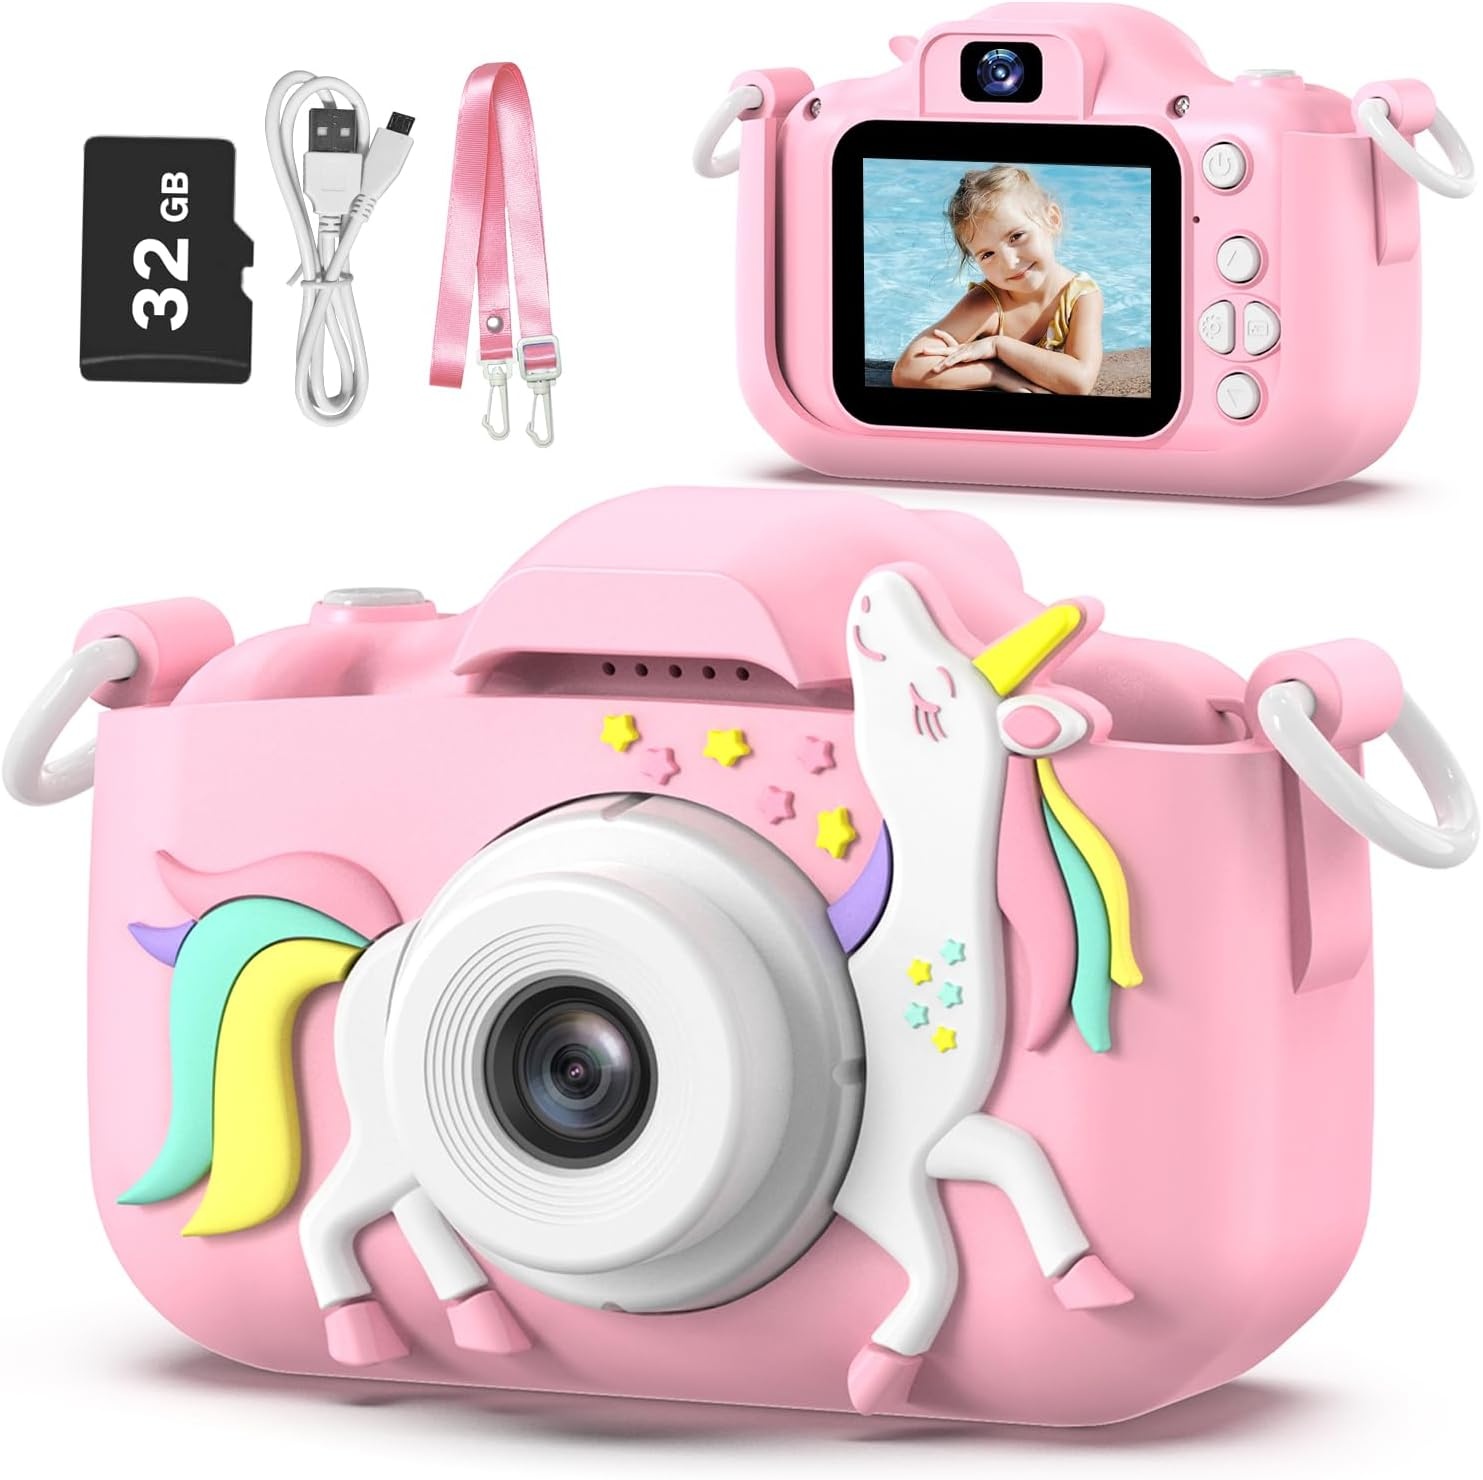
Goopow Kids Camera Toys for 3-8 Year Old Girls Boys,Children Digital Video Camcorder Camera with Cartoon Soft Cover, Best Chritmas Birthday Festival Gift for Kids - 32G SD Card Included
About this item 【Best Gift Camera for Kids】- This kids camera is an ideal camera as a Christmas gift birthday gift holiday gift for your children during age from 3-8 years; Environment-friendly materials, non-toxic, 2.0" LCD screen design, perfect mini video camera for kids. Recently this kid camera have been upgraded. It support Selfie Mode 【Kids Digital HD video Camera】- Greatly improved the photos definition compared with other children cameras on the market. The toy video camera can take up to 1080P Video, 8X the digital zoom,time -lapse, will keep the clear wonderful moment for boys or girls. 【Multiple functions】- Upgrade new kids cameras and camcorders comes with more functions include photo capture, video recording, playback, Game Play and date setting. Comes with multiple puzzle games, including three that are motion-controlled, More fun for children. in Addition, the photo have 28 kinds of scene selections, Download the photos and videos to a computer using the included card reader and share them with family and friends 【Built-in Lithium battery, USB Rechargeable kids Camera】Built-in 3.7V rechargeable lithium battery, 1.5-2 hours continuous photograph time; With a SD Card slot, maximum support capacity is 32GB(Card Included). when children take kids camera, just open the switch key, then can enjoy the fun of taking photo, easy to use for child. IMPORTANT TIP: the charge must be used by adults or under the monitor of adults. NOT CHARGING this camera by more then 1A charger or other FASTER CHARGER 【Compact Size and Lightweigh 】Only Weight 100g, and compact small Size 4.17 x 2.71 x 1.88 INCH, makes the camera is convenient to carry everywhere, packing included a durable lanyard for portability, design for children to hang the mini camera on the neck, simply capture sceneon nature with family, experience the fun from nature.if any problem, please contact us anytime Brand goopow Compatible Mountings Micro Four Thirds Photo Sensor Technology CMOS Supported File Format JPEG Image Stabilization Digital Maximum Aperture 4 Millimeters Expanded ISO Minimum 100 Model Name H11 Age Range Description Kid Built-In Media 1*Kids Camera, 1*USB Cable, 1*32GB Memory Card, 1* Card Reader, 1*Lanyard, 1*User Manual Optical Zoom 8 x Lens Type Optical Zoom Digital Zoom Camera Lens 1440x1080, 12MP Digital Zoom 8 x Shooting Modes Easy, Manual Digital Scene Transition FALSE Digital-Still Yes Movie Mode Yes Image Capture Type Stills & Video Night vision No Auto Focus Technology Contrast Detection Focus Features Contrast Detection Autofocus Focus Type Manual Focus Focus Mode Manual Focus (MF) Autofocus Yes Auto Focus Technology Contrast Detection Focus Features Contrast Detection Autofocus Focus Type Manual Focus Focus Mode Manual Focus (MF) Autofocus Yes Exposure Control Automatic Screen Size 2 Inches Display Type LCD Touch Screen Type [PO] Capacitive Display Resolution Maximum 1440x1080 Has Color Screen Yes Flash Memory Type SD Memory Slots Available 1 Memory Storage Capacity 32 GB Recording Capacity 1.5 Hours Flash Memory Bus Interface Type SD Flash Memory Supported Size Maximum 32 GB Flash Memory Installed Size 32 GB Compatible Mountings Micro Four Thirds Sensor Type CMOS Image stabilization Digital Maximum Aperture 4 Millimeters Photo Sensor Resolution 12 MP Photo Sensor Size 1/1.2-inch Minimum Shutter Speed 1/10000 seconds seconds Form Factor Compact Special Feature time-lapse Color Pink-DJS Item Weight 105 Grams Video Resolution 1080p Viewfinder Optical Skill Level Novice Specific Uses For Product photography Continuous Shooting 30 fps Aperture modes F4.0 Viewfinder Magnification 1.0x Audio Input Built-in microphone Video Capture Format MP4 Expanded ISO Maximum 25600 Battery Weight 3 Grams Audio Output Type internal Battery Cell Type Lithium Ion Battery Type Lithium Ion Water Resistance Level Not Water Resistant Frame Rate 30.0 FPS Battery Capacity 6.5E+2 Milliamp Hours Item Dimensions D x W x H 1.3"D x 7.52"W x 4.45"H
Brand: 24hrsmart
Category: Cameras & Optics > Cameras > Digital Cameras > Point-and-Shoot Digital Cameras